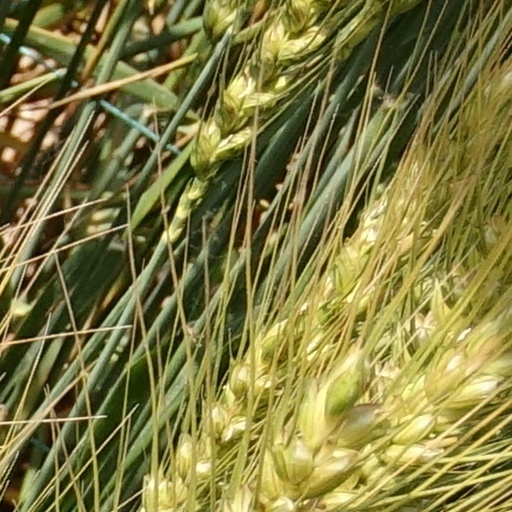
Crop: wheat